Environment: real
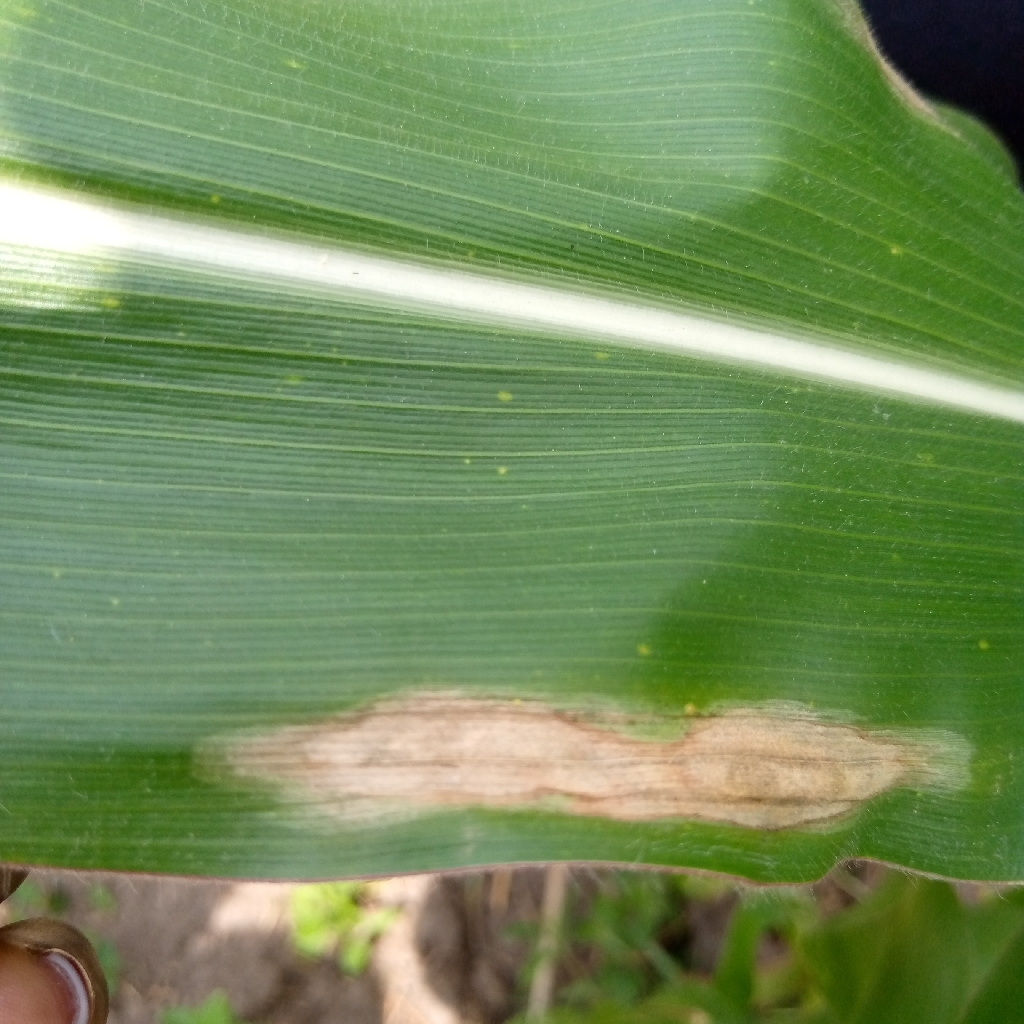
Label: northern_corn_leaf_blight